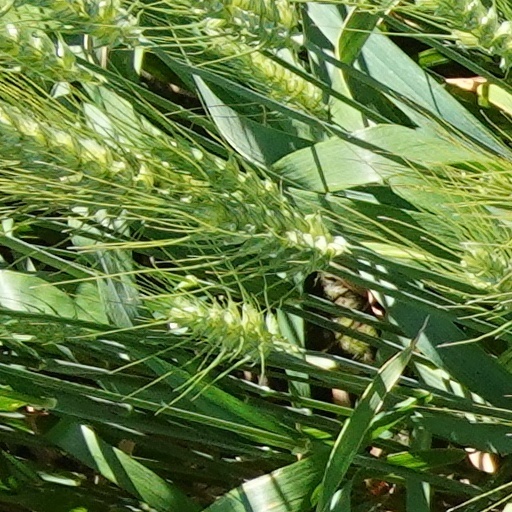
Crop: wheat